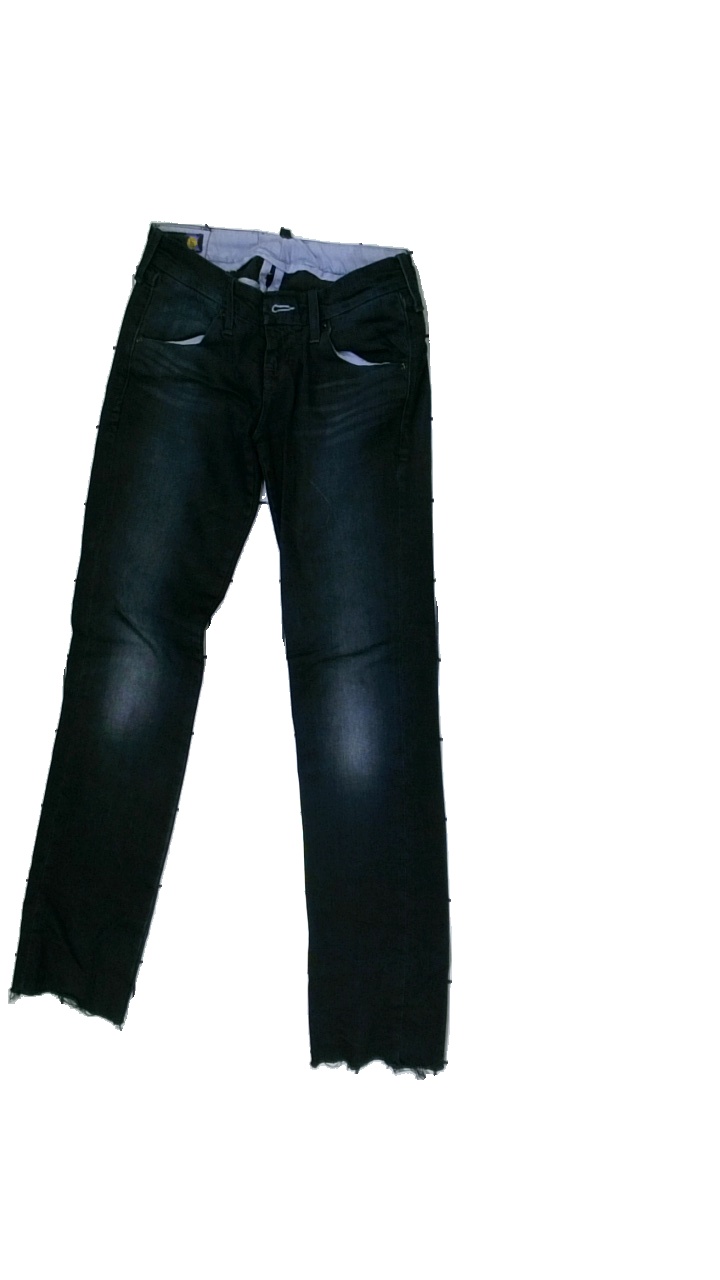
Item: Jeans (Ladies)
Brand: Missing
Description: Dark washed jeans
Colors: Blue
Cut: Regular
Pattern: Other
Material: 100% Cotton
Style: Denim
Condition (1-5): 5
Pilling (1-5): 5
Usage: Reuse
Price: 50-100